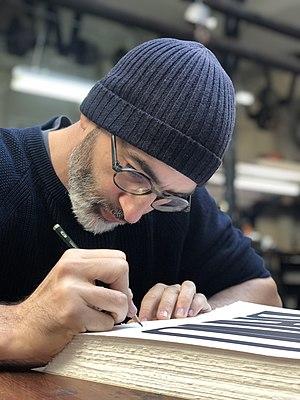
Portrait de l'artiste BD Merwan signant sont print BANG chez Idem Paris (2019)
Merwan Chabane est un réalisateur de films d'animations, dessinateur et scénariste de bande dessinée né en 1978.